Paterno Castle

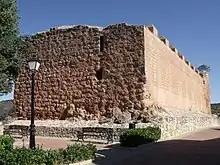

The Roman village of the Bridge of Olmilla: In this bridge, near Albaladejo, remains of a Roman village have been found together with interesting mosaics.